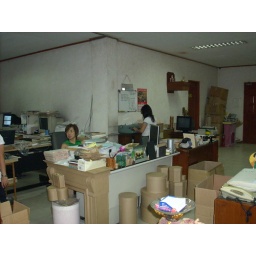
Susan, Manny's wife on her desk in the office